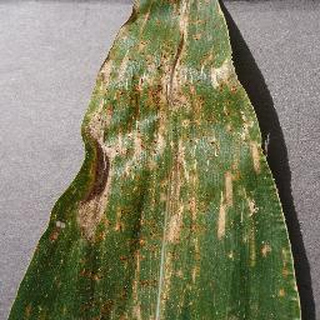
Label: corn_cercospora_leaf_spot